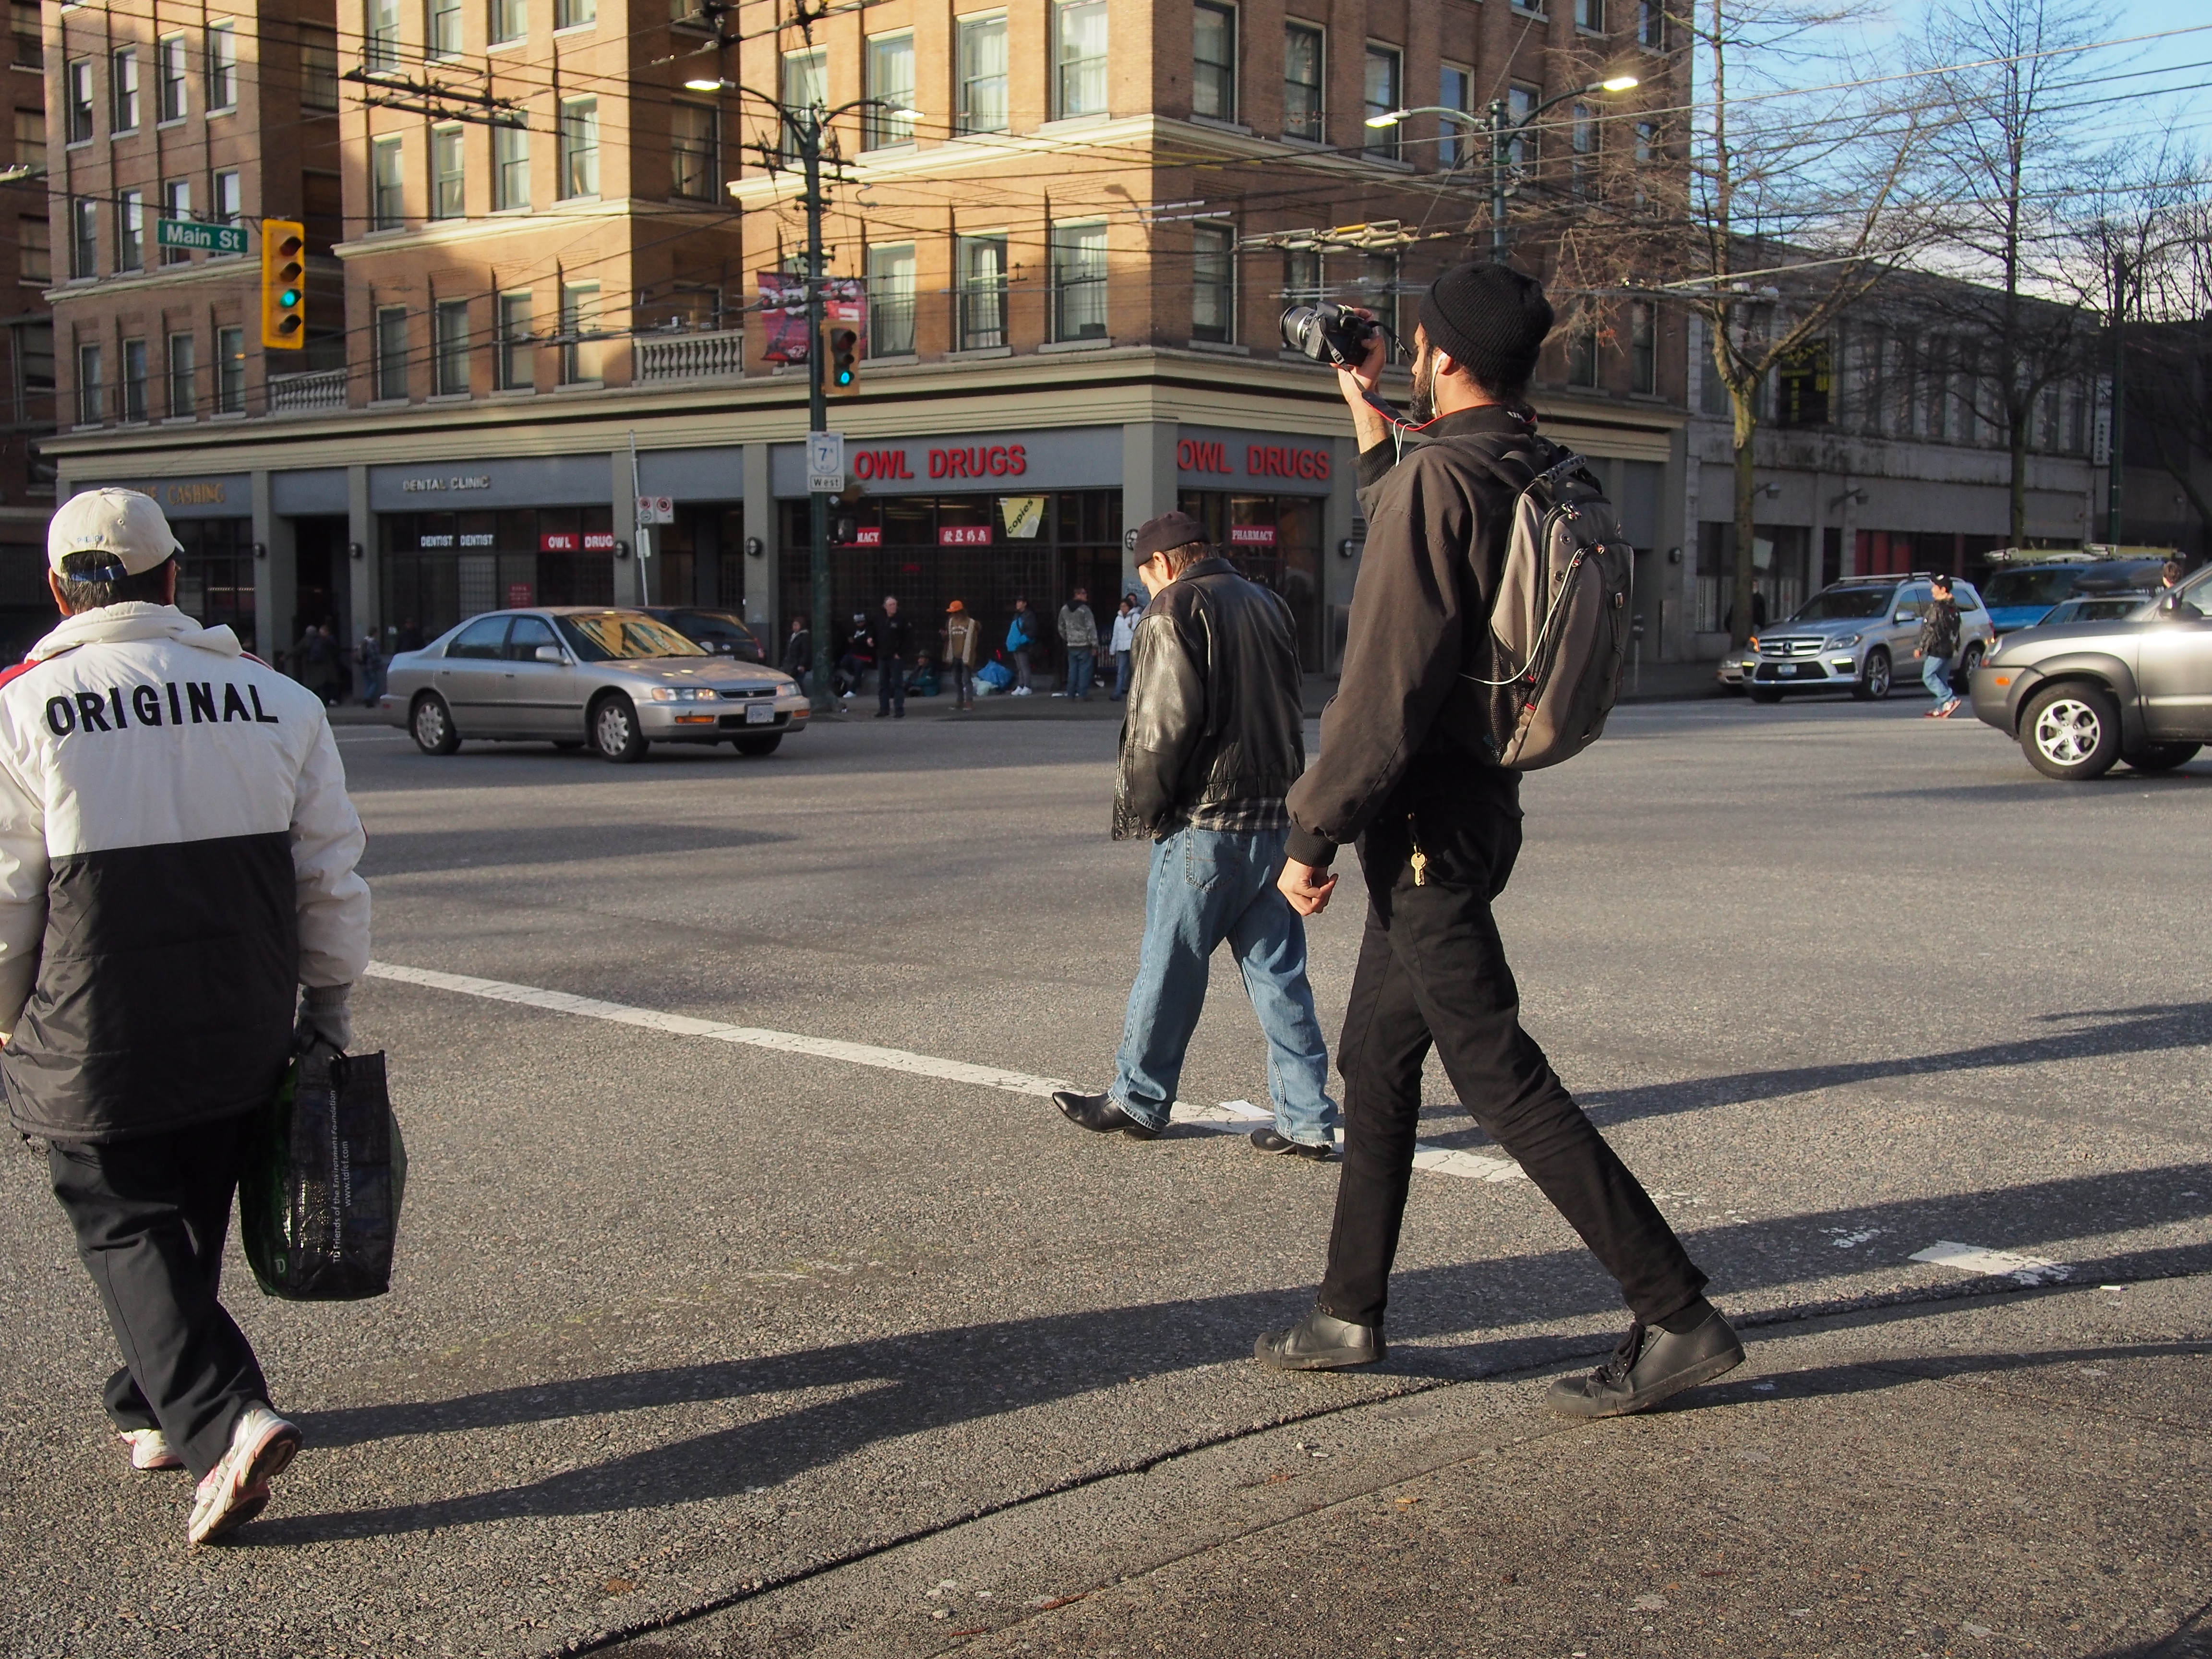
pedestrian, road, street, photographer, intersection, crosswalk, lane, owl, streetphotography, infrastructure, tall, mainstreet, pharmacy, streetphotographer, vancouverbc, vancouvercanada, easthastings, pedestrian crossing, downtowneastside